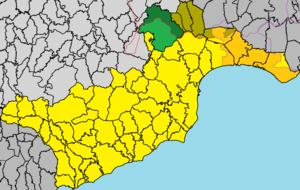
Athiénou est une municipalité Chypre de plus de 4 996 habitants.